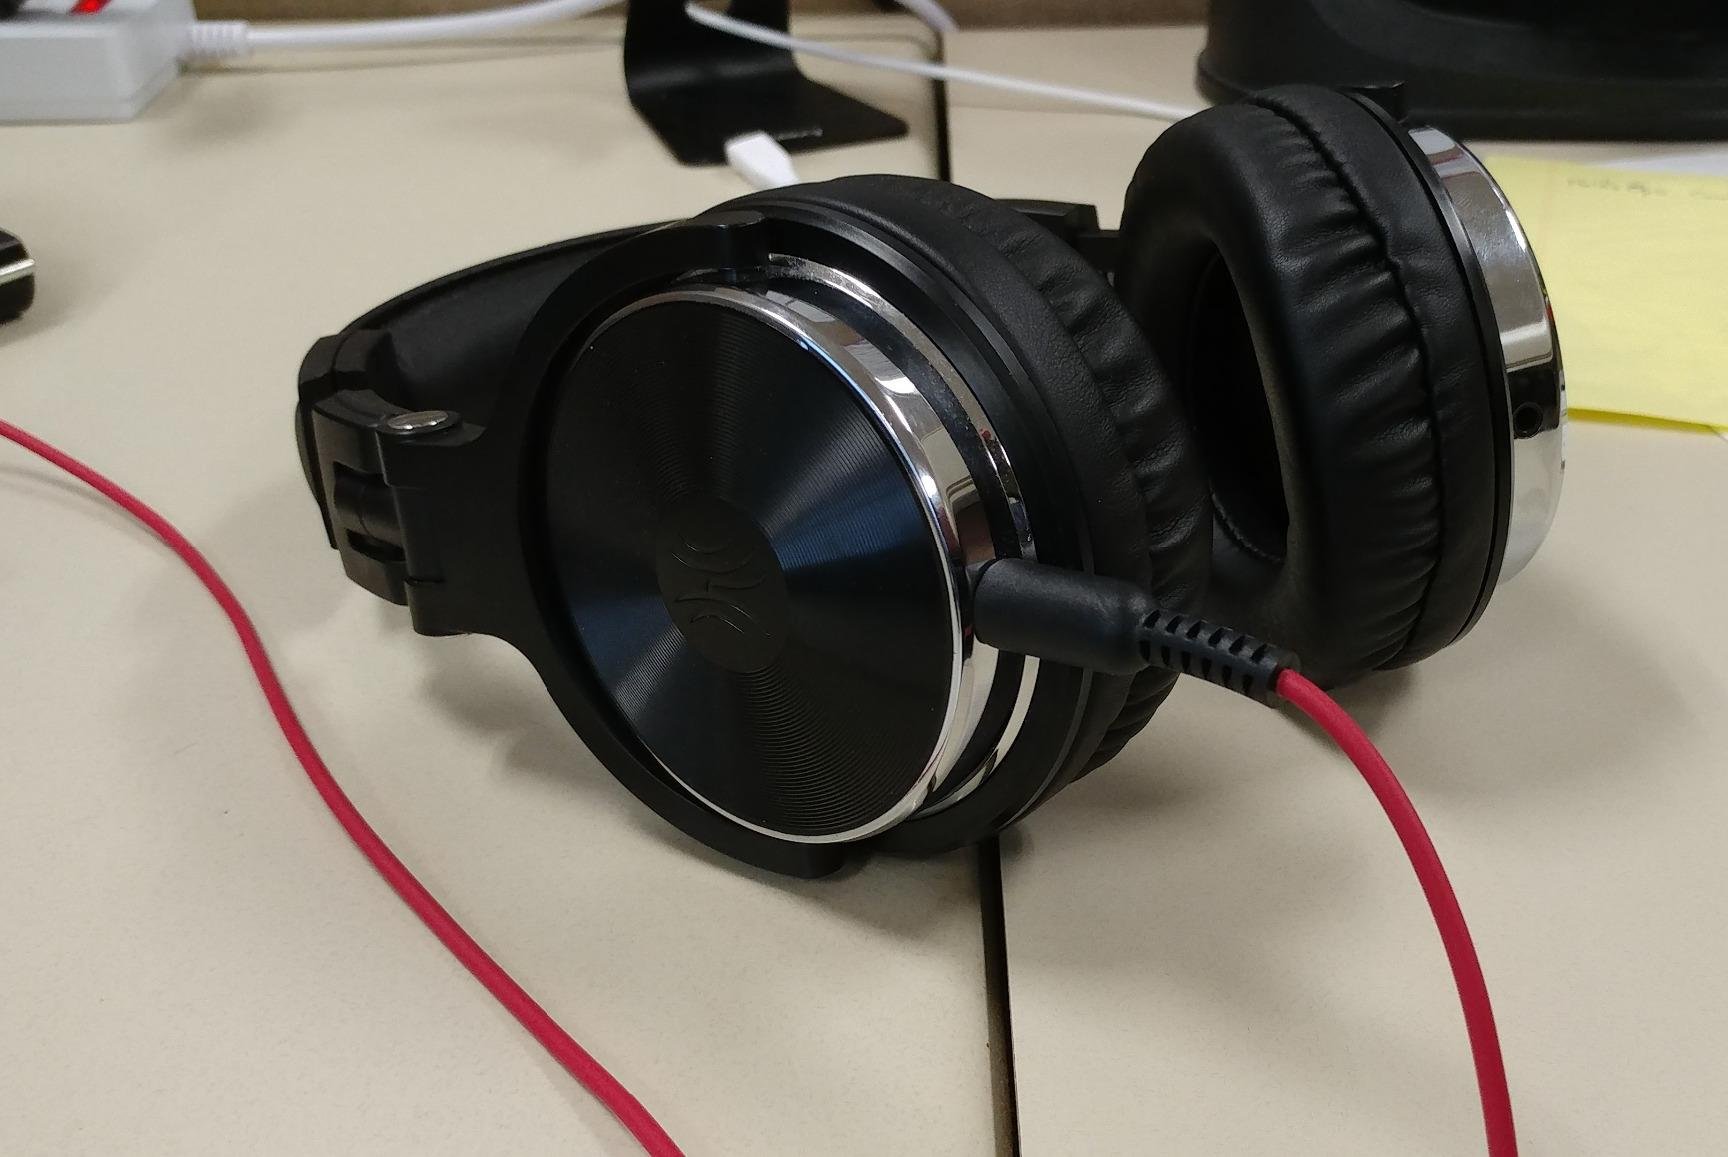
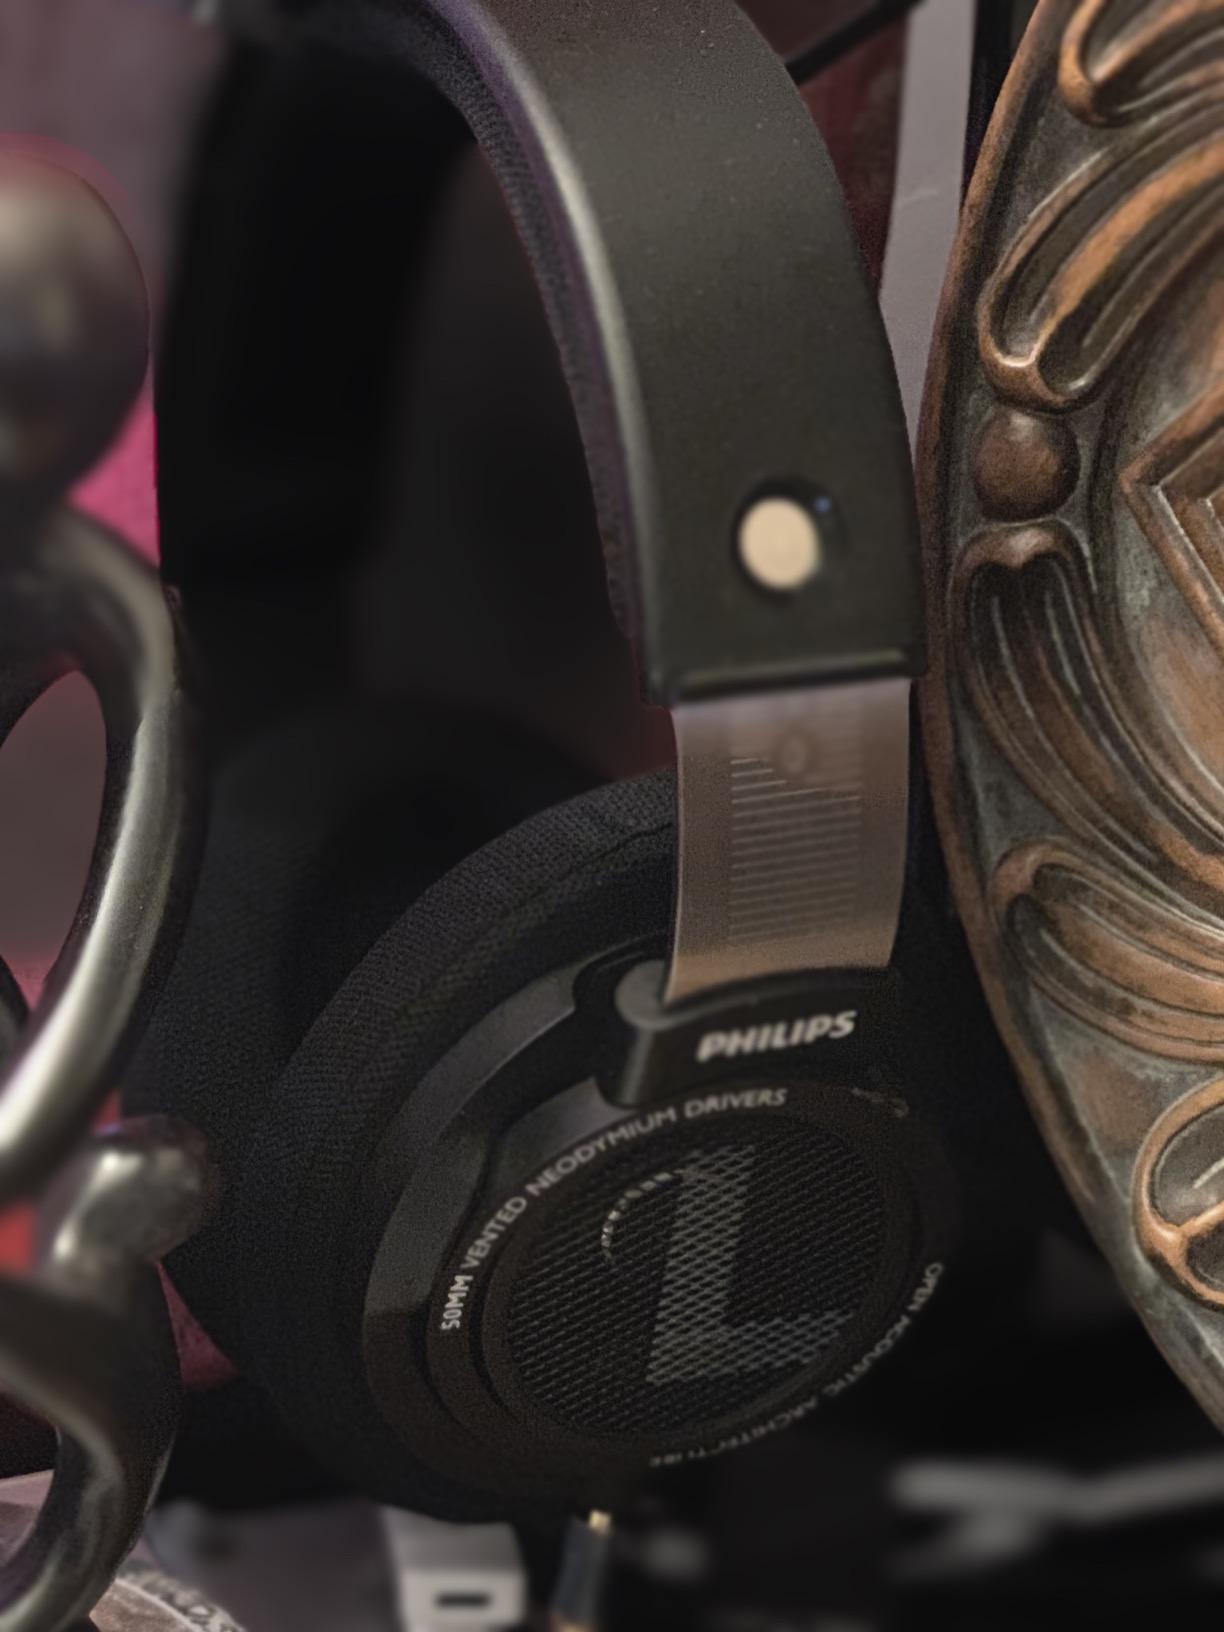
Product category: headphones
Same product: no